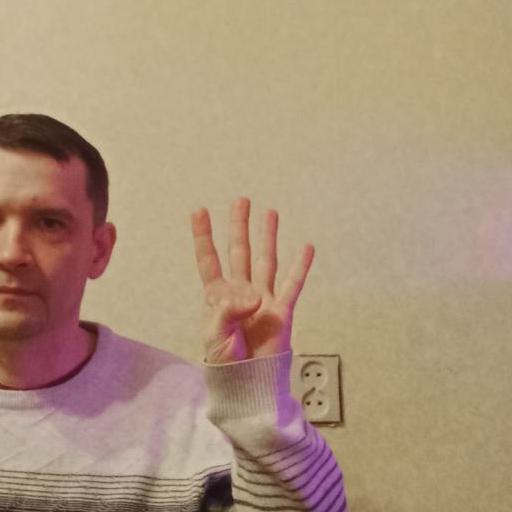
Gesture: four